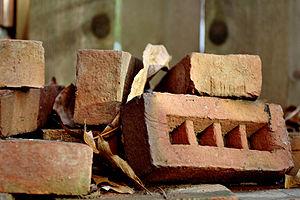
Un tas de briques.